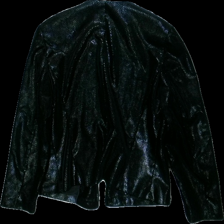
View: back
Type: Sweater
Category: Ladies
Brand: Gerry Weber
Colors: Black
Material: 100% polyester
Pattern: Other
Cut: Regular
Season: All
Damage: broken zipper
Damage location: bottom center
Price range: <50
Recommended usage: Export